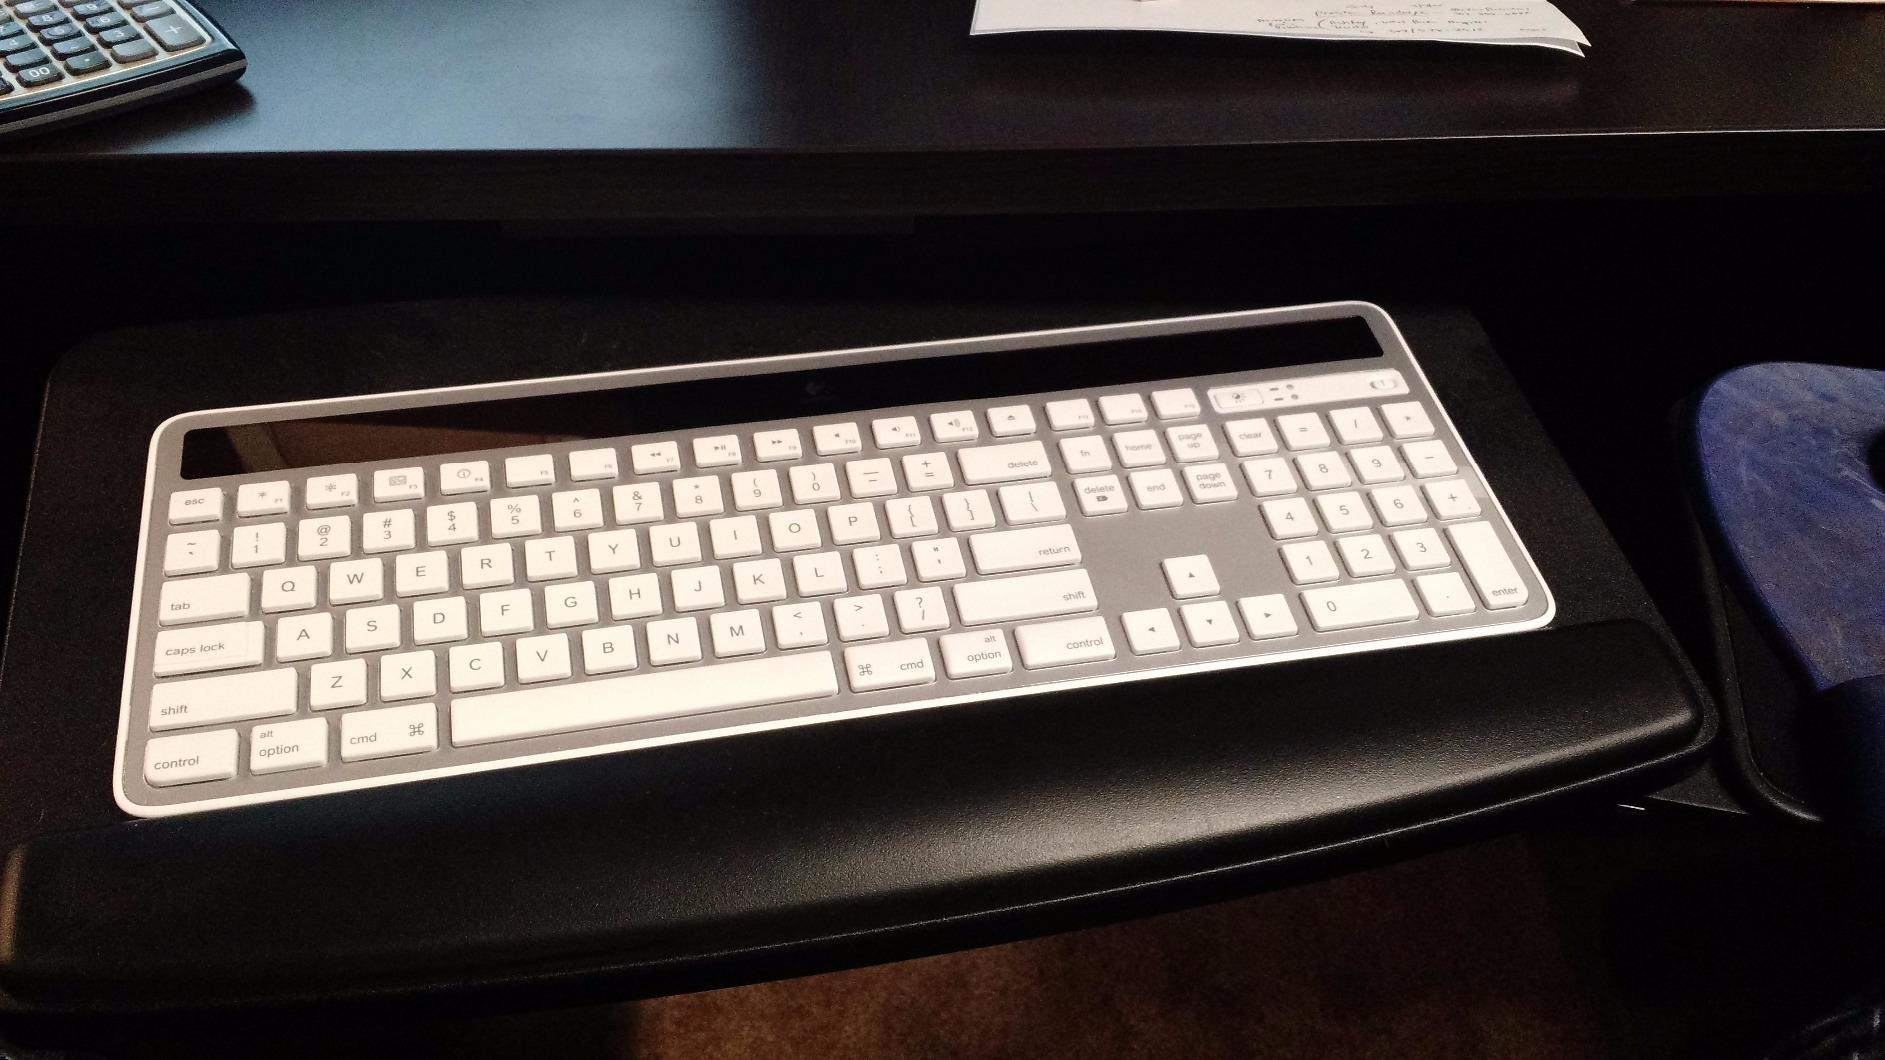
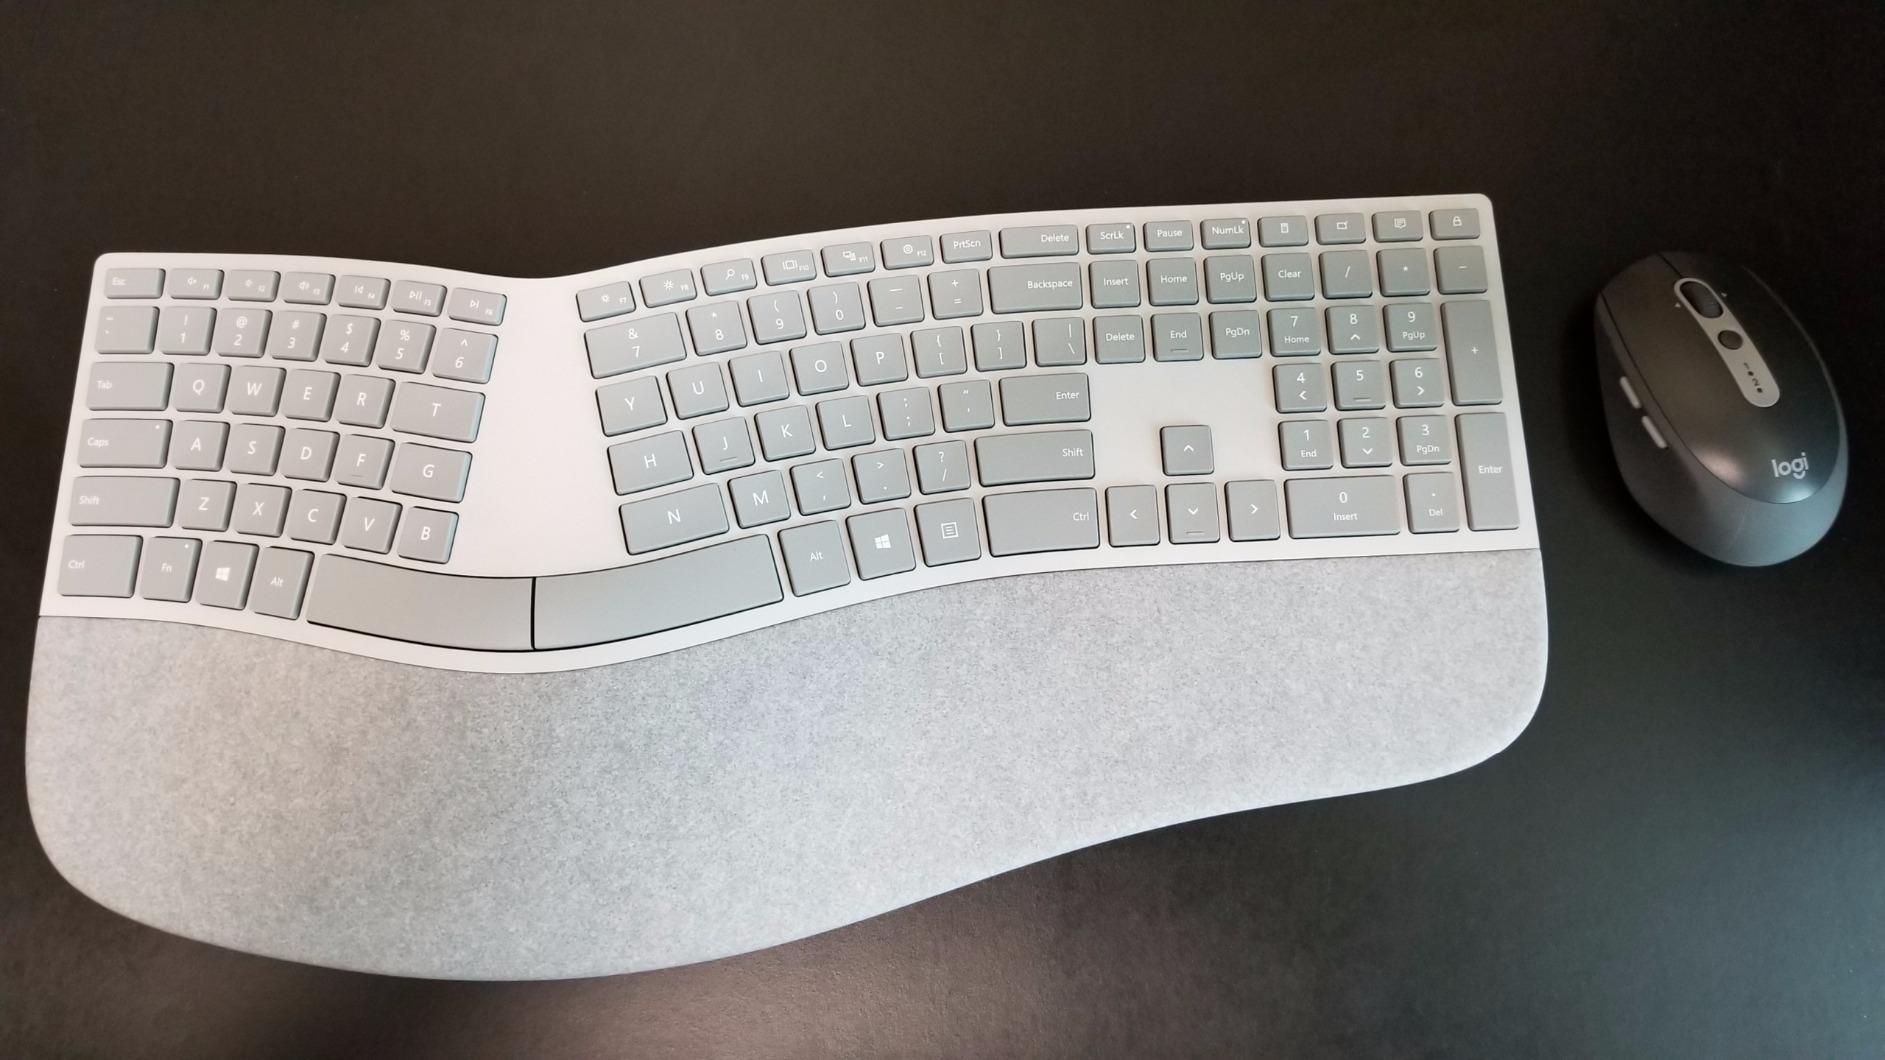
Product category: keyboard
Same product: no